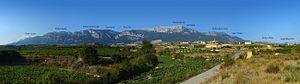
Les vignobles du Pays basque s'étendent, historiquement, aussi bien sur le Pays basque français que sur le Pays basque espagnol. Tous deux possèdent une longue tradition viticole, qui se traduit par une multitude d'appellations d'origine et des caractéristiques spécifiques à ces terroirs.